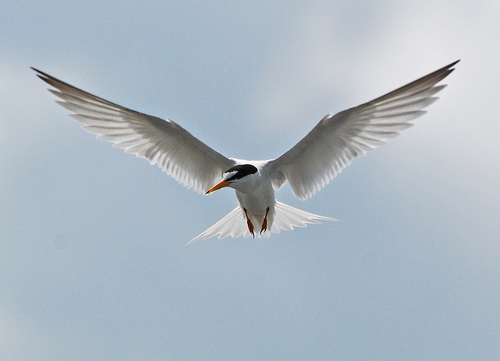
wow, this is a beautiful white bird pictured in mid air with a lovely, wide wing span.
this bird is white with black on its head and has a long, pointy beak.
this is a white bird with a black head and a pointy orange beak.
the bird has a black crown and a long orange bill.
this bird has a white overall body color aside from a black patch on it's head.
this bird is mainly covered in white feathers except for its crown which is black, and its grey and white wings.
the bird has a large orange bill and two long wingbars.
this large bird has a white body and wings with an orange bill and black crown.
this bird has wings that are white and has a black crownthe black crown on this bird stands out from its otherwise white coloring.
Species: Least Tern